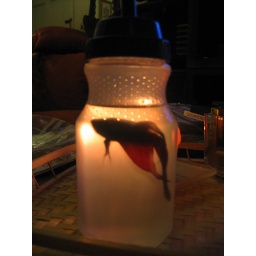
Fihsypoo in a water bottle clear